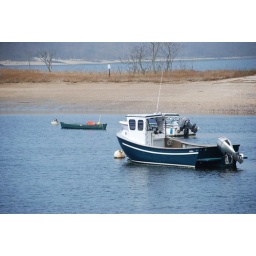
The blue boat that everyone shot in the fog...without the fog